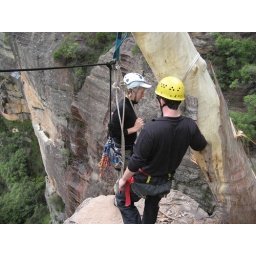
Abseiling in the blue mountains